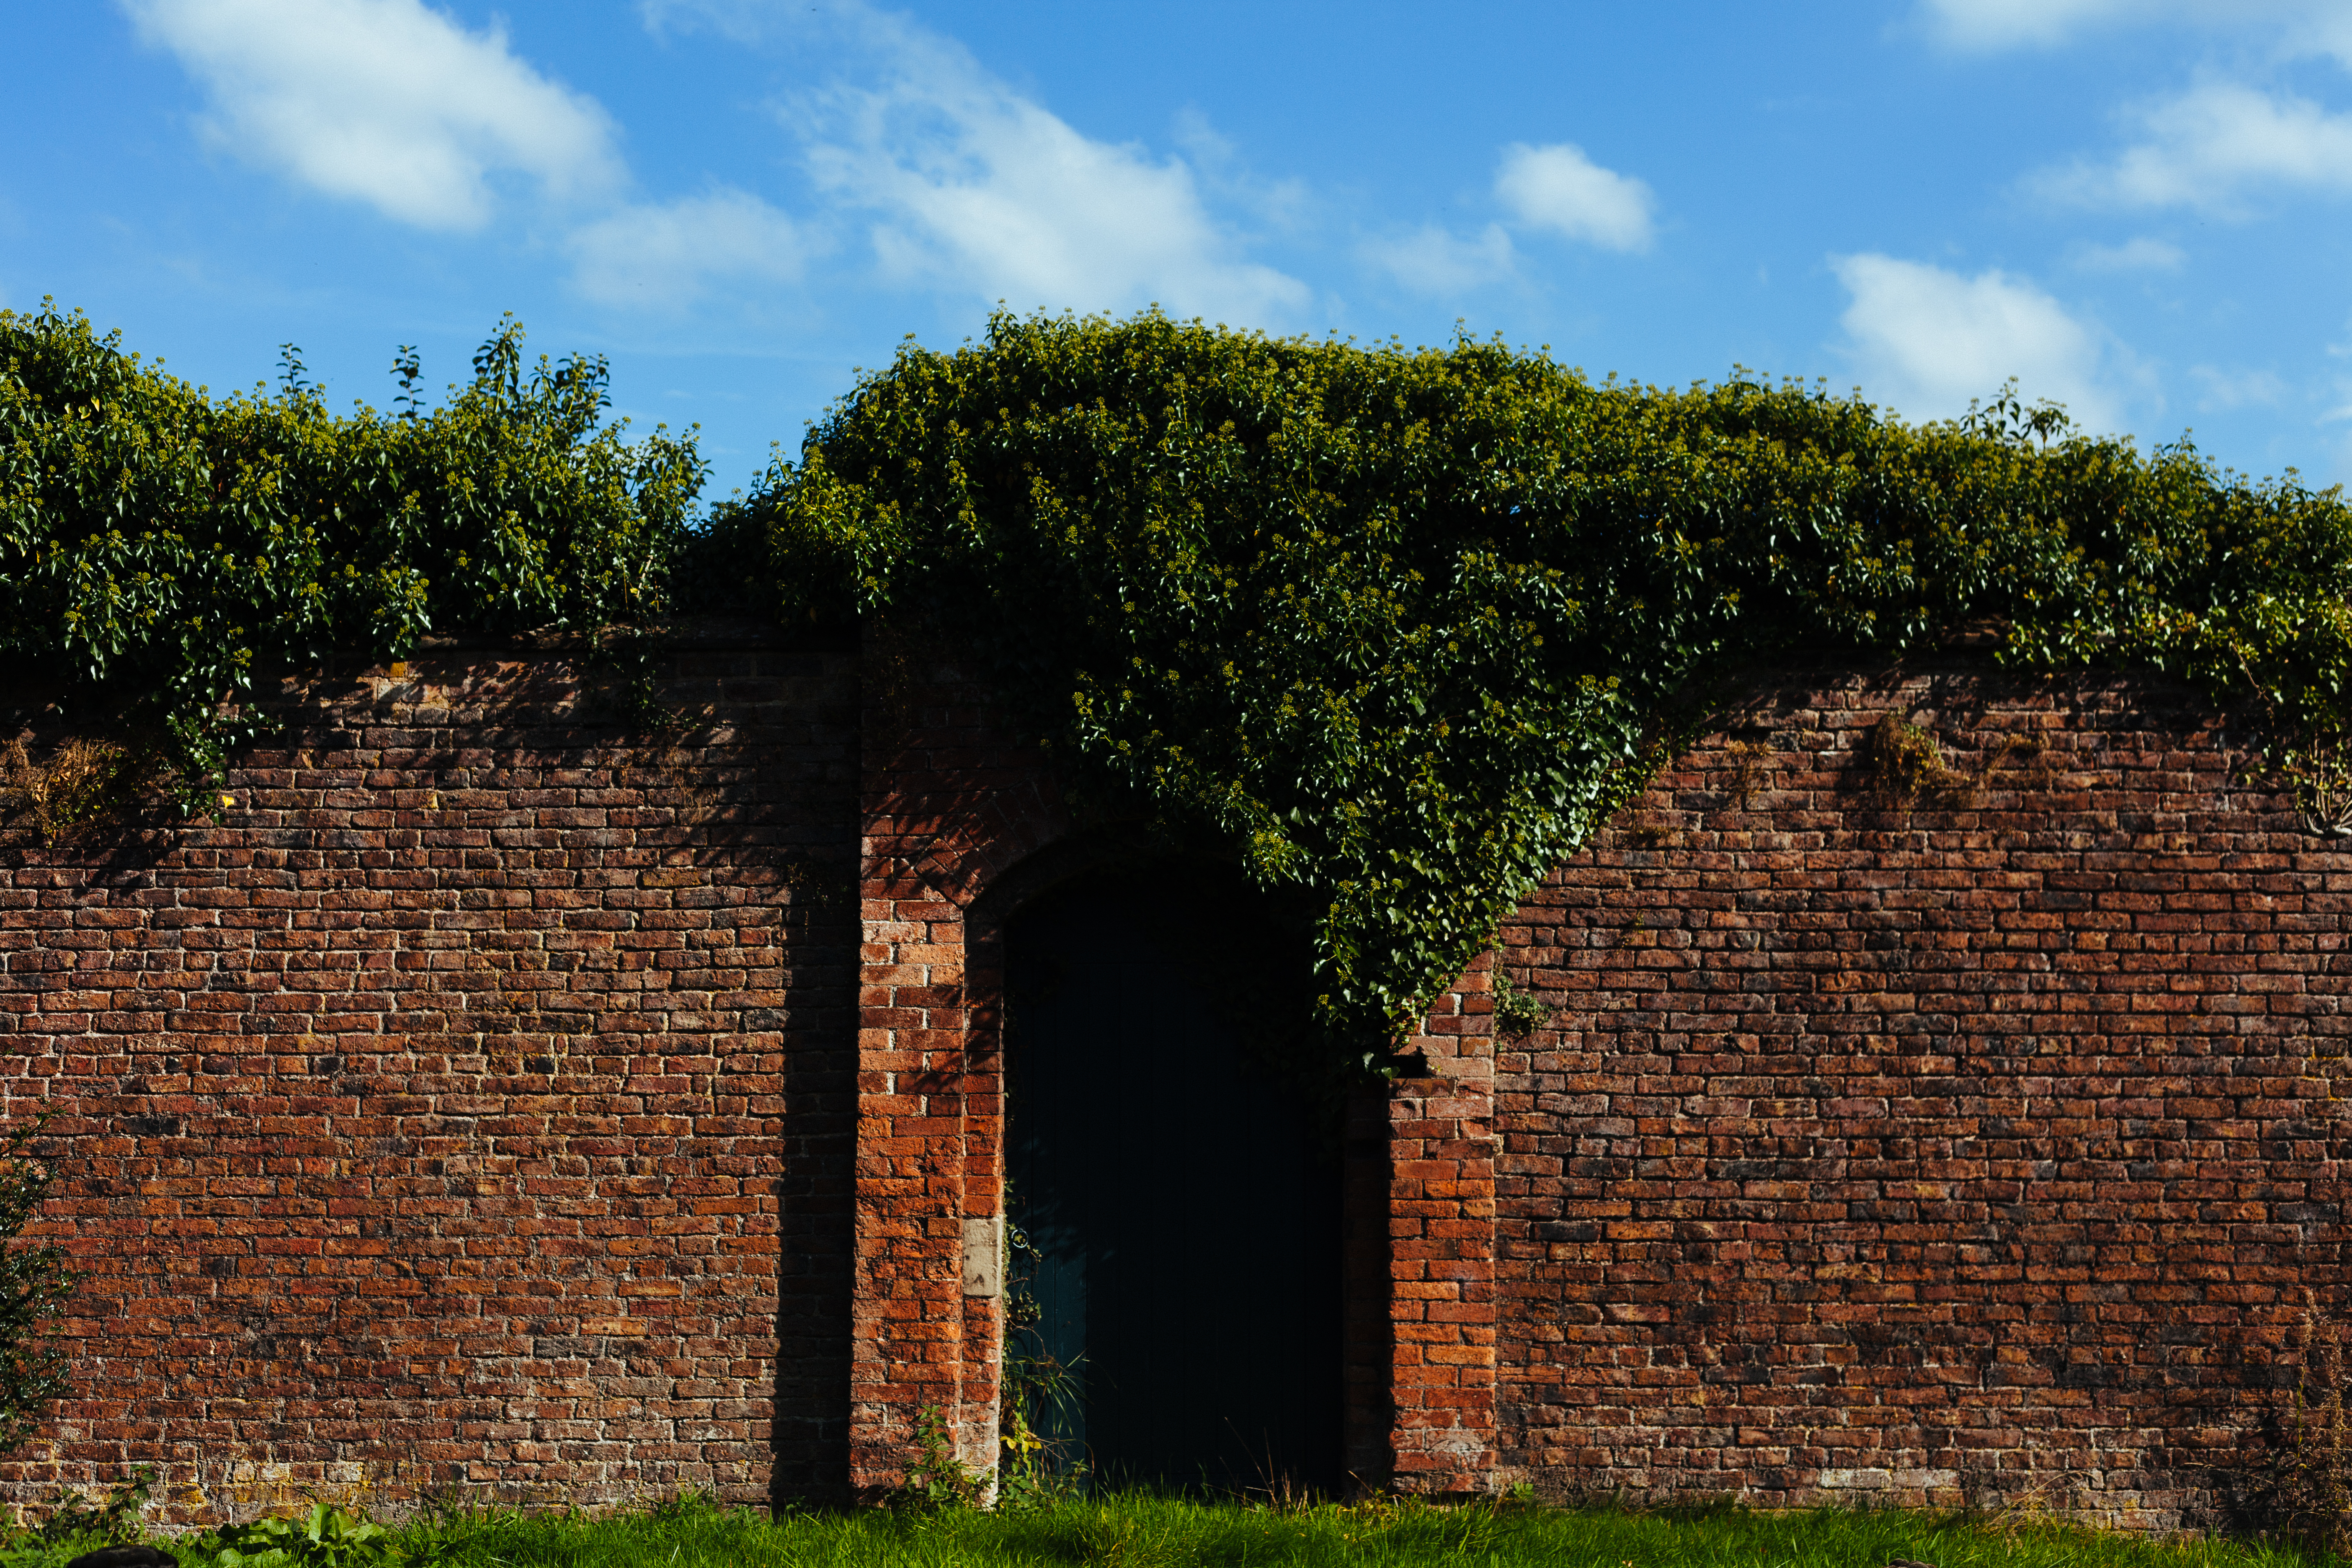
tree, grass, rock, fence, hill, building, wall, village, green, fortification, garden, brick, door, ruins, bricks, estate, locked, secret, gateway, rural area, archaeological site, ancient history, woody plant